Boris Karloff

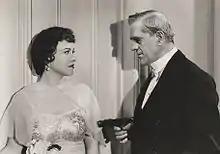
Karloff with Margaret Lindsay in "British Intelligence" (1940)

Karloff made a fourth Mr Wong film at Monogram "The Fatal Hour" (1940). At Warners he was in "British Intelligence" (1940), then he went to Universal to do "Black Friday" (1940) with Lugosi.